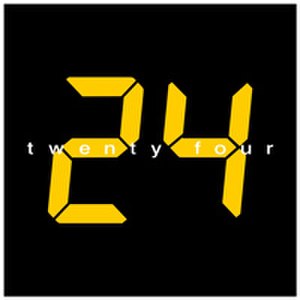
24 Timer (sæson 5)
Seriens logo
Den femte sæson, også kendt som Dag 5 af tv-serien 24 Timer blev sendt første gang 15. januar 2006 på amerikansk tv, hvor den sidste episode blev sendt 22. maj 2006. I Danmark sendte TV 2 første episode 8. august 2006 og sæsoner sendes i øjeblikket stadig på TV 2.